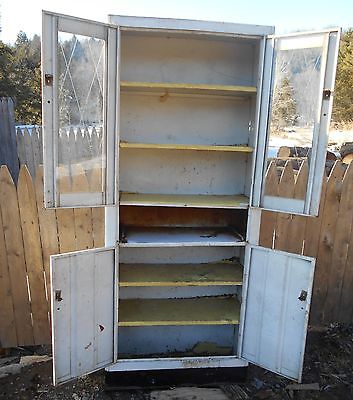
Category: cabinet